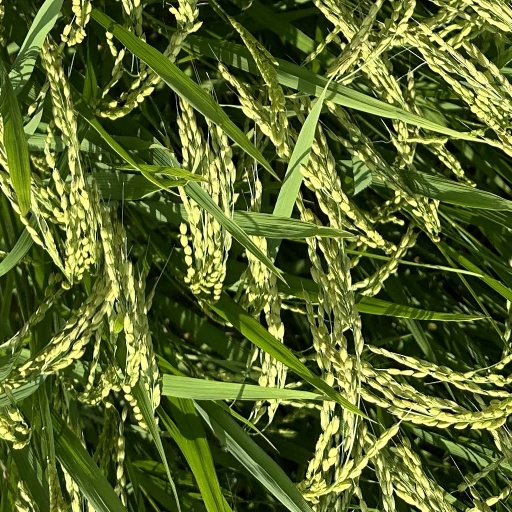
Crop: rice